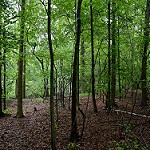
Label: forest